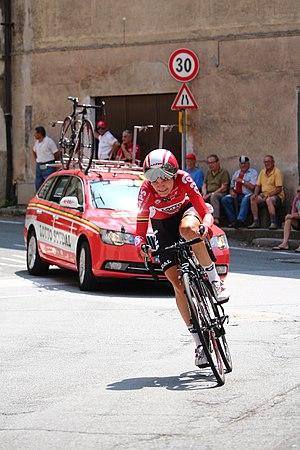
Claudia Lichtenberg, née Claudia Häusler le 17 novembre 1985 à Munich, est une coureuse cycliste allemande, membre de l'équipe Team Giant-Shimano. Elle a notamment remporté en 2009 deux des principales courses par étapes du calendrier international : le Tour de l'Aude et le Tour d'Italie.